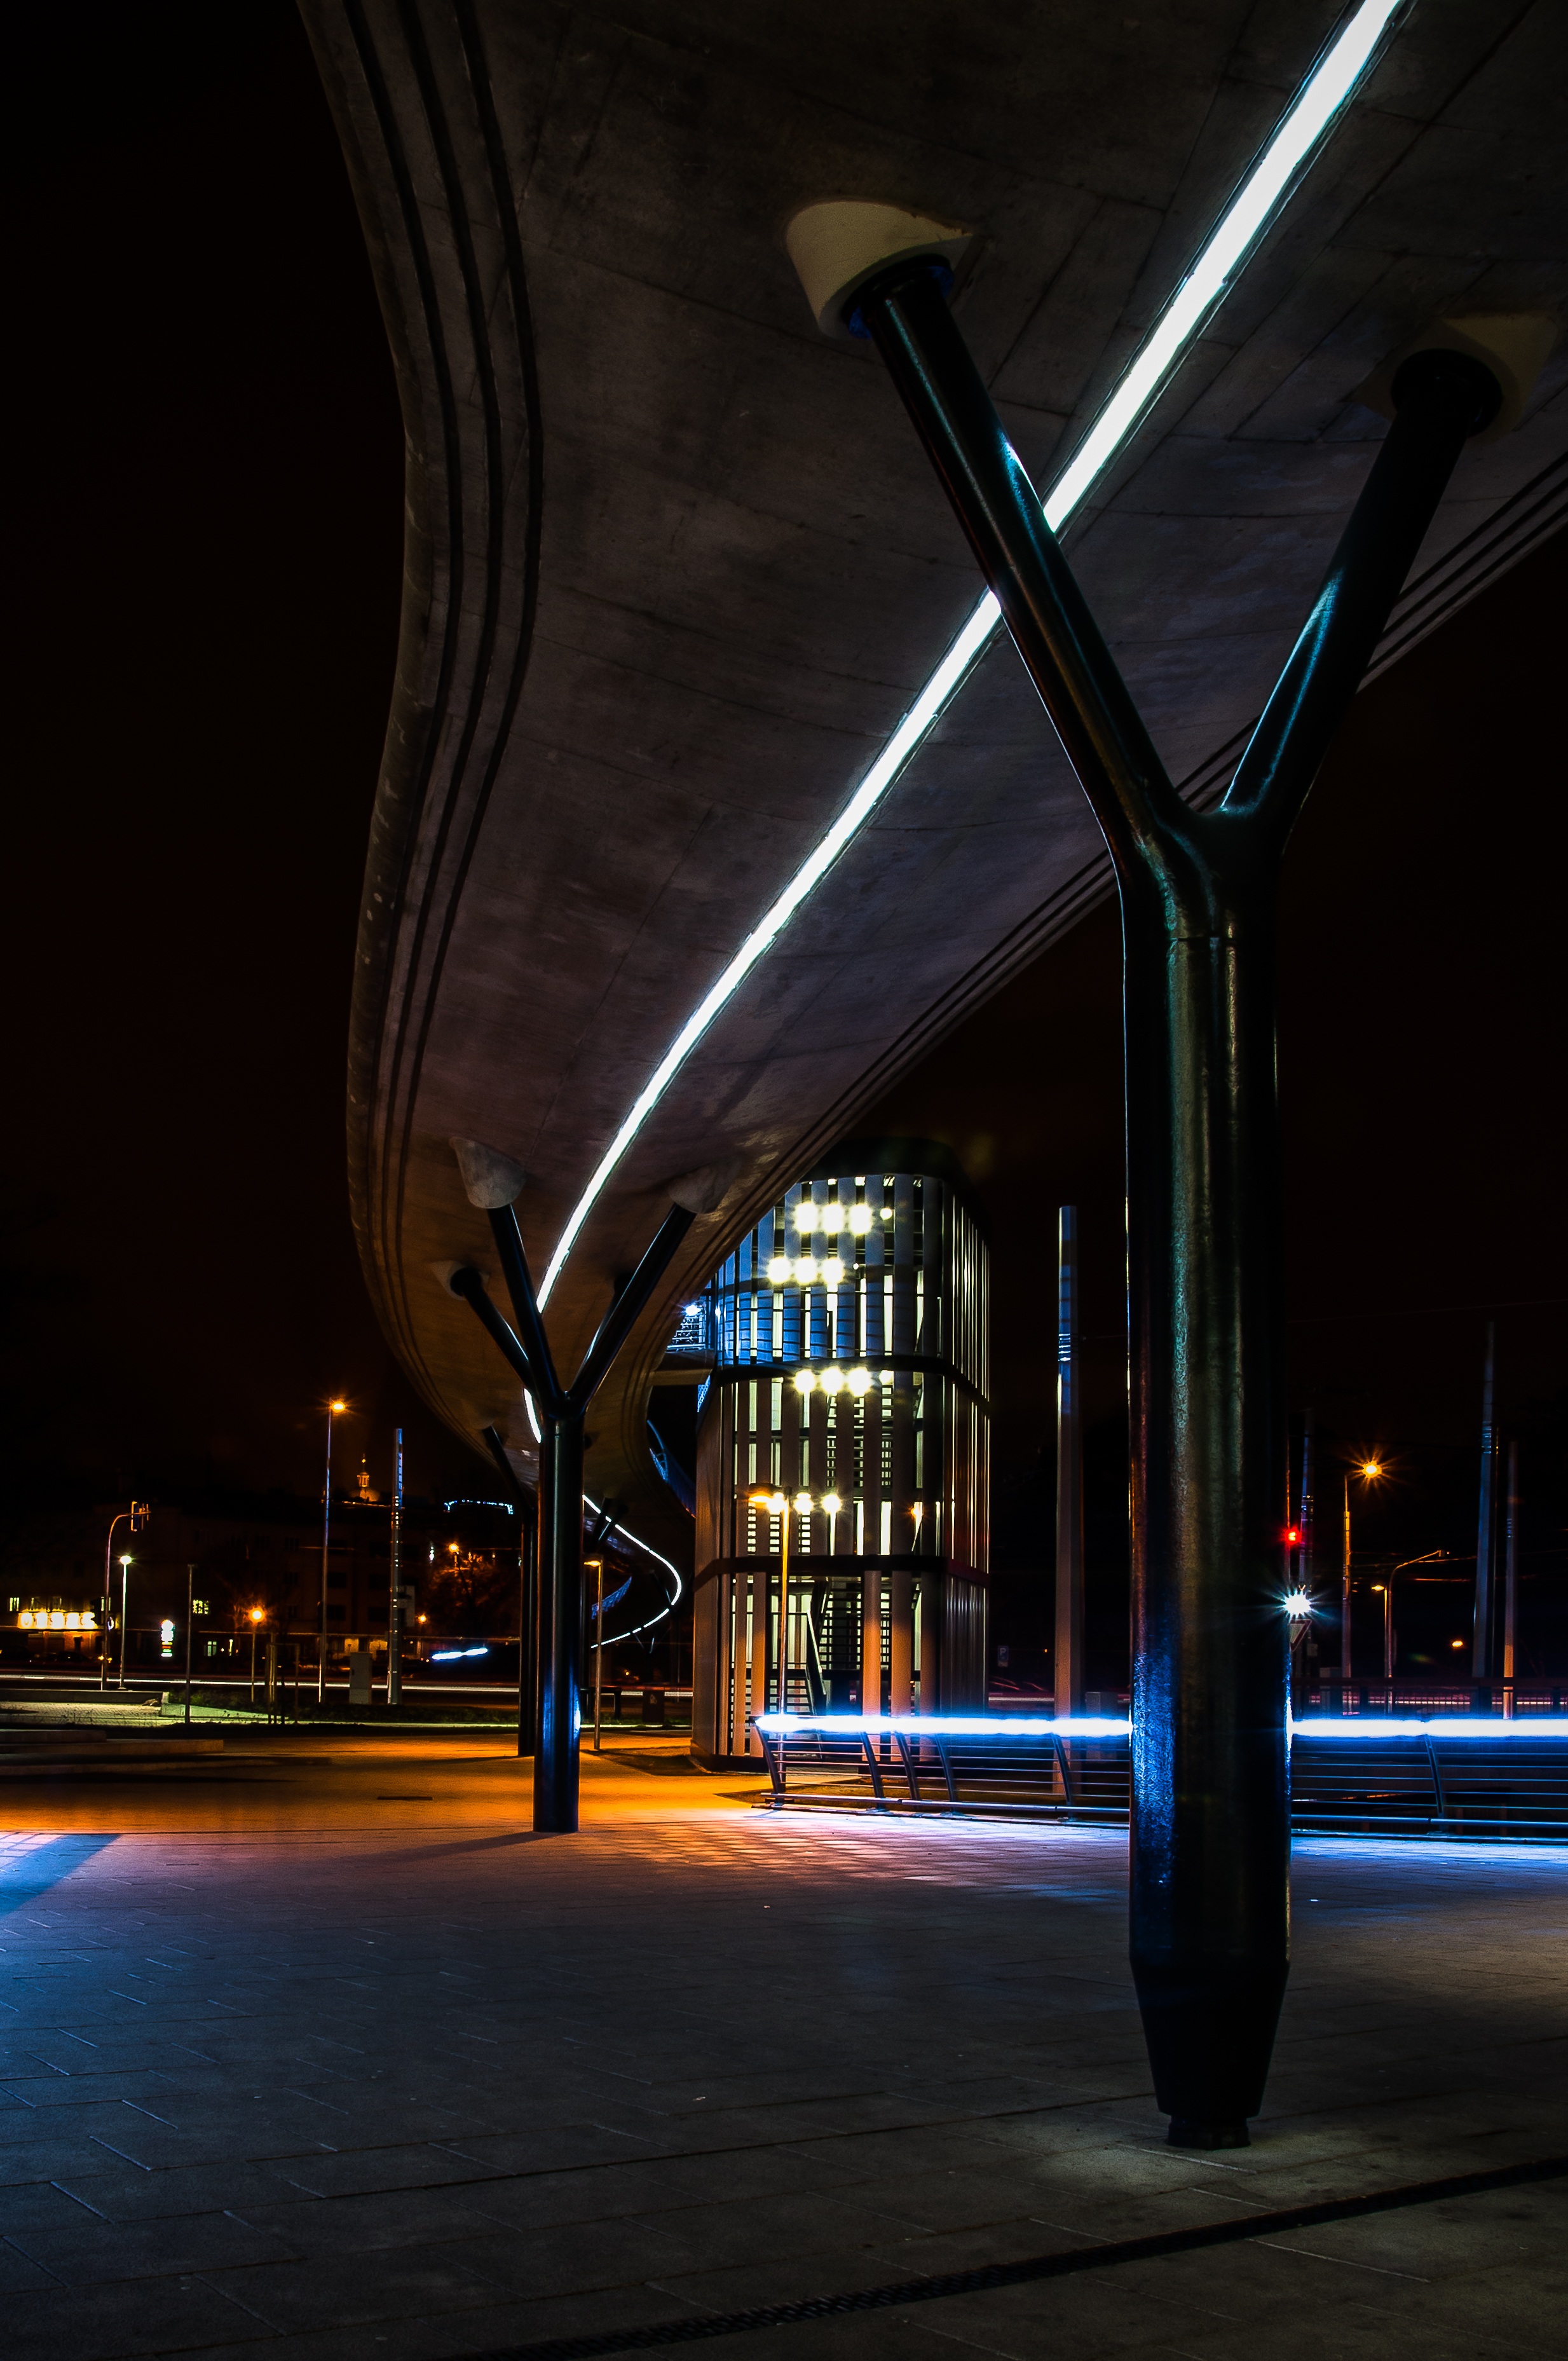
light, architecture, bridge, night, city, evening, reflection, darkness, street light, lighting, life, lights, symmetry, olomouc, urban area